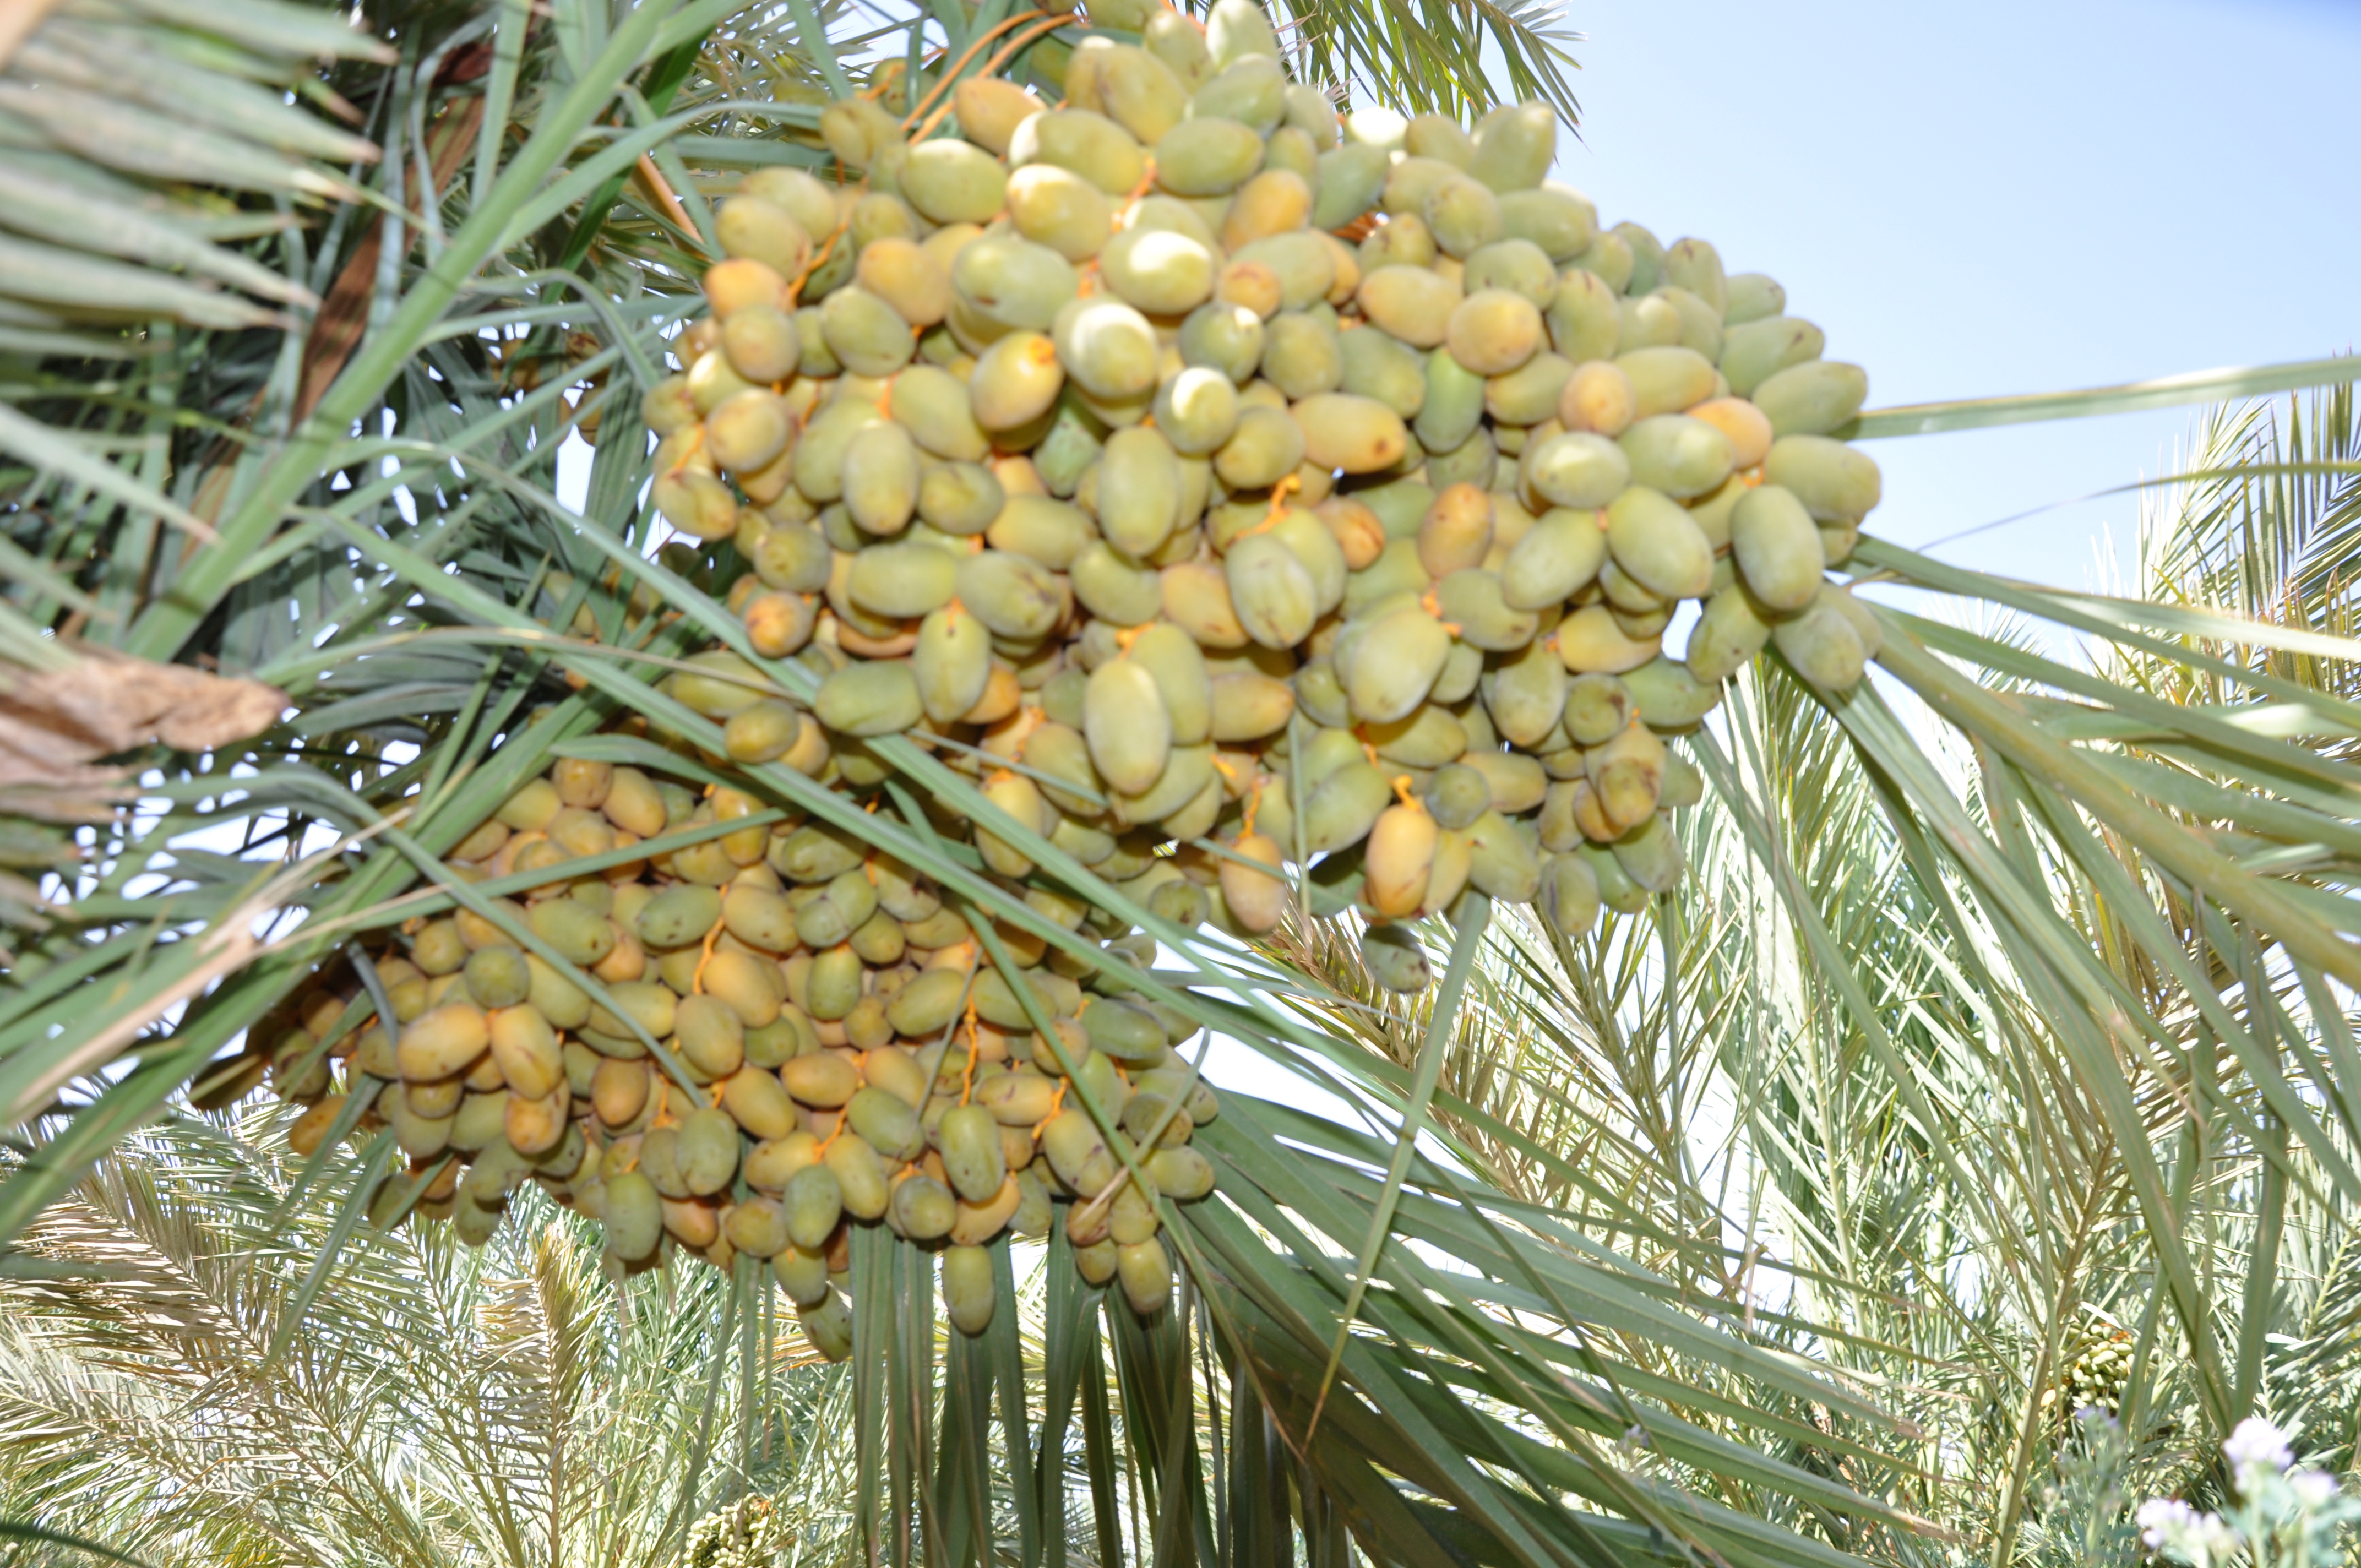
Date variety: Boumajhoul